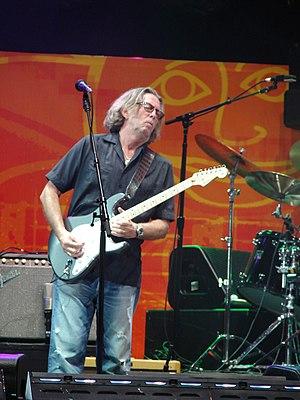
Le Crossroads Guitar Festival est un festival de musique créé en 1999 par Eric Clapton, à forte influence rock. Ce dernier choisit les musiciens qui se produisent sur scène ; Clapton déclare qu'ils font partie des meilleurs et qu'ils ont gagné son respect.